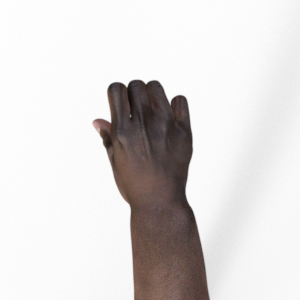
Label: rock